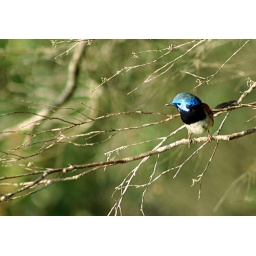
spotted this little guy and his girls flitting around at Hole in the wall near Dunbogan NSW